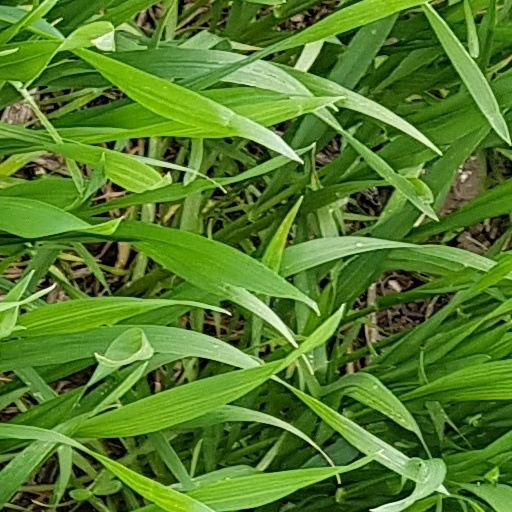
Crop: wheat